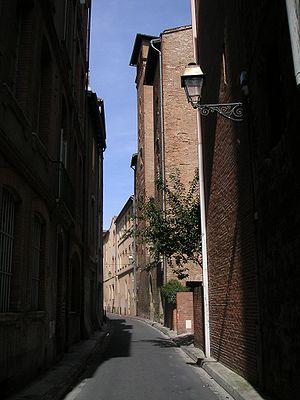
Rue Espinasse, Toulouse, France.
L’hôtel Mansencal est un hôtel particulier, situé au nᵒ 1 rue Espinasse, dans le centre historique de Toulouse. Construit dans le deuxième quart du XVIᵉ siècle, entre 1527 et 1547, pour un important parlementaire toulousain, Jean de Mansencal, il est profondément remanié et altéré aux siècles suivants. Après avoir été intégré au couvent des Dominicains de Toulouse dans le dernier quart du XIXᵉ siècle, il fait aujourd'hui partie du collège privé Saint-Thomas-d'Aquin.
La rue Espinasse est une rue du centre historique de Toulouse, en France.